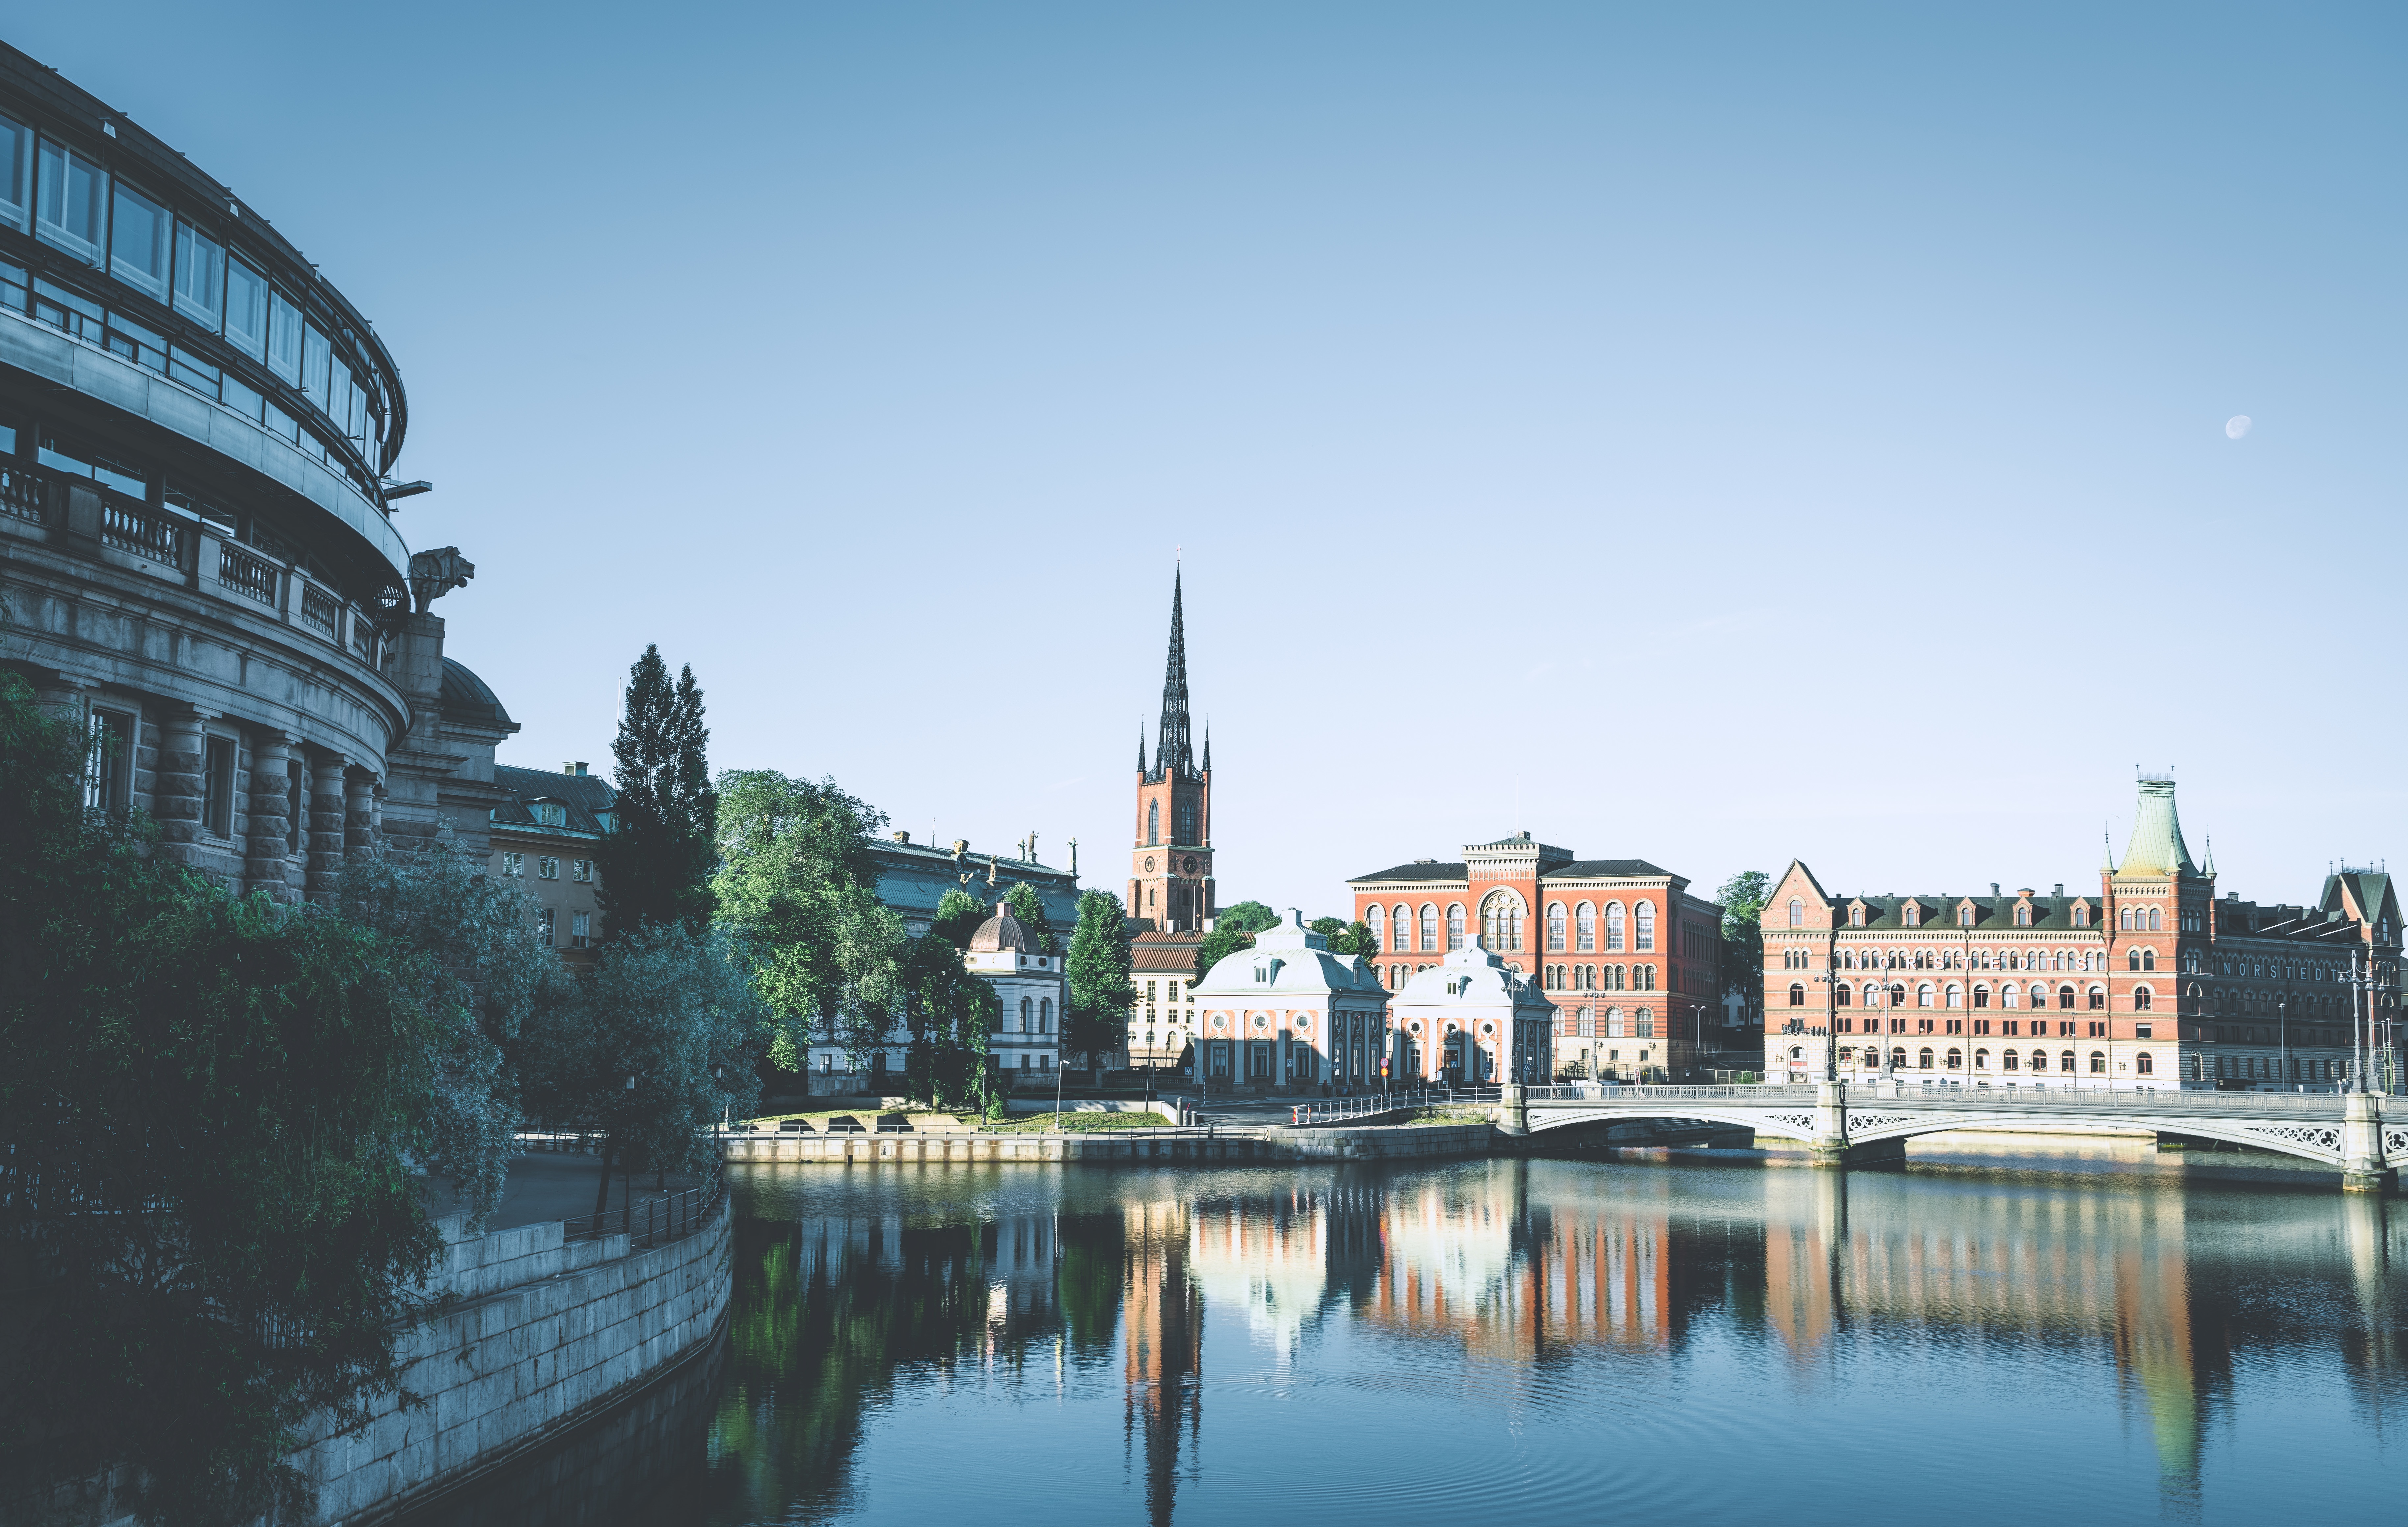
skyline, town, city, river, canal, cityscape, panorama, reflection, landmark, tourism, waterway, human settlement